Siarnaq

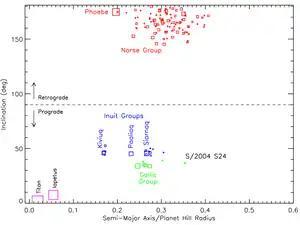
Diagram illustrating the orbits of the irregular satellites of Saturn. The inclination and semi-major axis are represented on the Y and X-axis, respectively. The satellites with inclinations below 90° are prograde, those above 90° are retrograde. The X-axis is labeled in terms of Saturn's Hill radius. The prograde Inuit and Gallic groups and the retrograde Norse group are identified.

From infrared observations by the Wide-field Infrared Survey Explorer (WISE) spacecraft, Siarnaq is estimated to be in diameter.